Raja Haji Fisabilillah Mosque

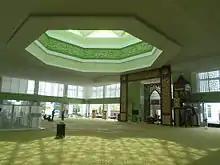
Raja Haji Fisabilillah Mosque prayer hall

The Raja Haji Fisabilillah Mosque or Cyberjaya Mosque is a principal mosque in Cyberjaya, Sepang, Selangor, Malaysia. This modern futuristic mosque was named after Raja Haji Fisabilillah ibni Daeng Chelak, a Bugis warrior from Penyengat Island, Indonesia. He was also the Yang Dipertuan Muda (Vice-King) of the Johor-Riau Sultanate from 1777 to 1784.